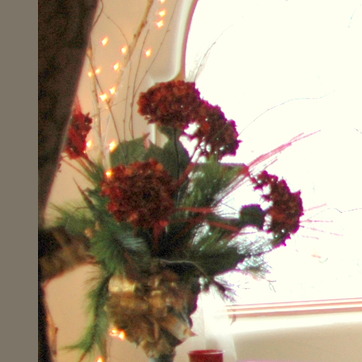
Material: foliage